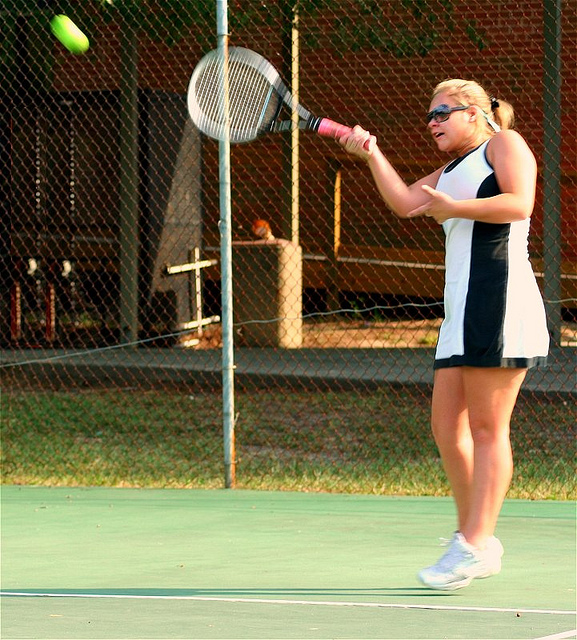
người phụ nữ đang đứng trên sân cầm vợt tennis đánh bóng